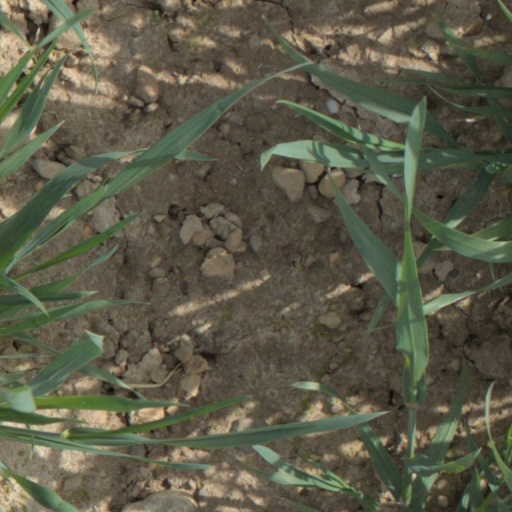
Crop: wheat